Composer

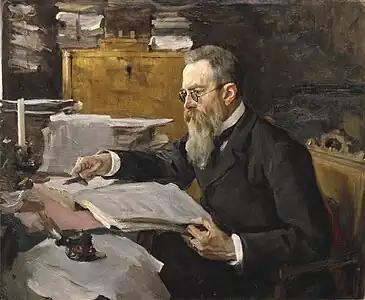
Portrait of Nikolai Rimsky-Korsakov composing at his desk, by Valentin Serov, 1898

A composer is a person who writes music. The term is especially used to indicate composers of Western classical music, or those who are composers by occupation. Many composers are, or were, also skilled performers of music.